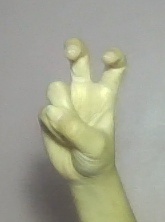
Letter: toot